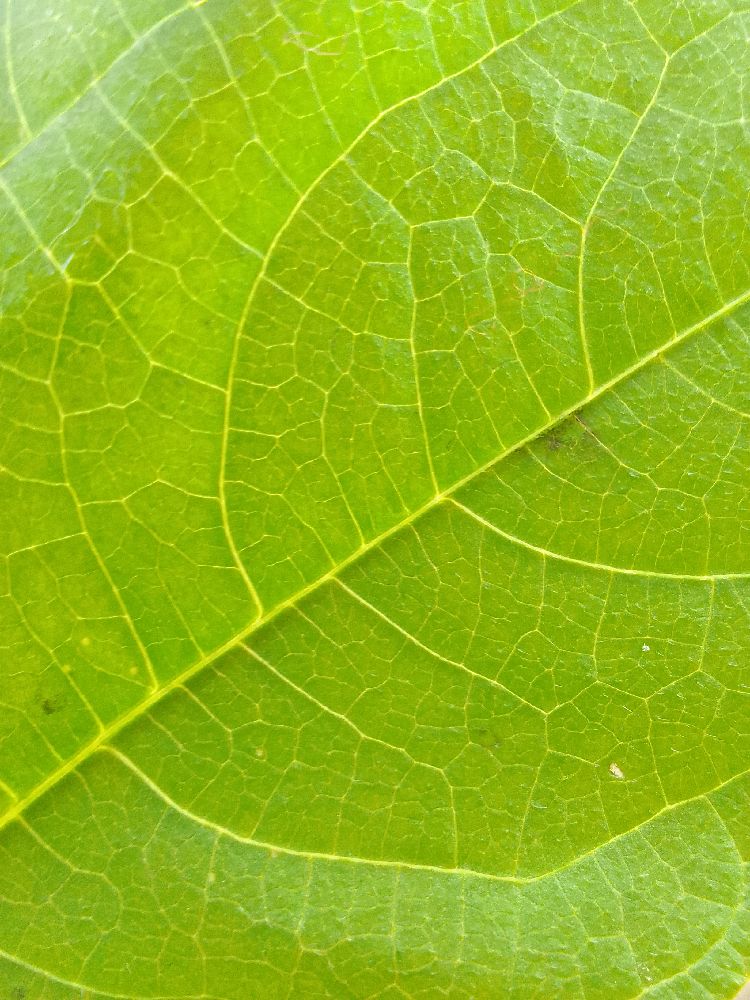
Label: healthy